Siege of Brest (1386)

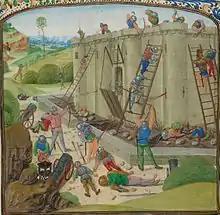
The siege depicted by the Master of Anthony of Burgundy in MS BnF Fr 2643-6 of Froissart's "Chronicles"

The siege of Brest in 1386 was led by John IV, Duke of Brittany, against English-occupied Brest during the Hundred Years' War. The siege was relieved by an English army commanded by John of Gaunt, Duke of Lancaster.